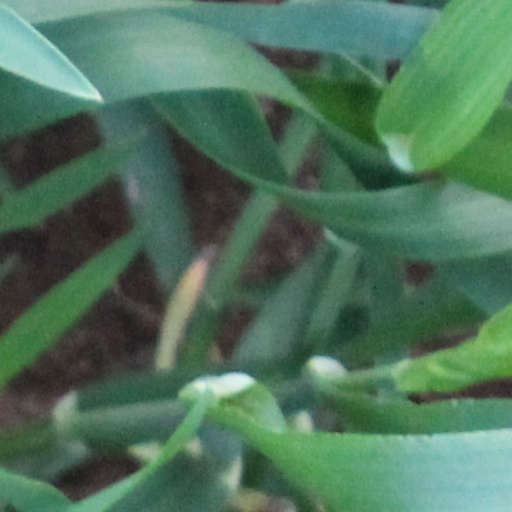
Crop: wheat